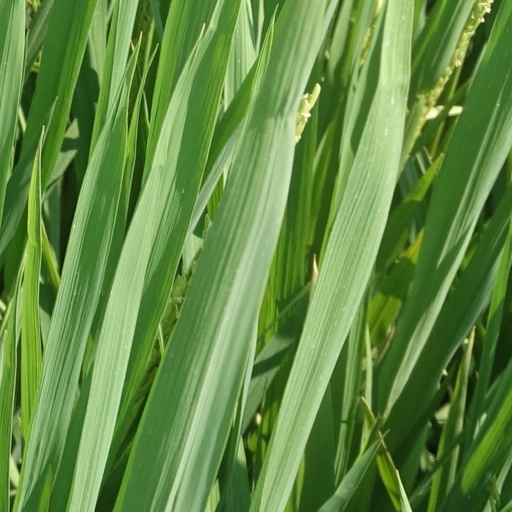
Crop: rice